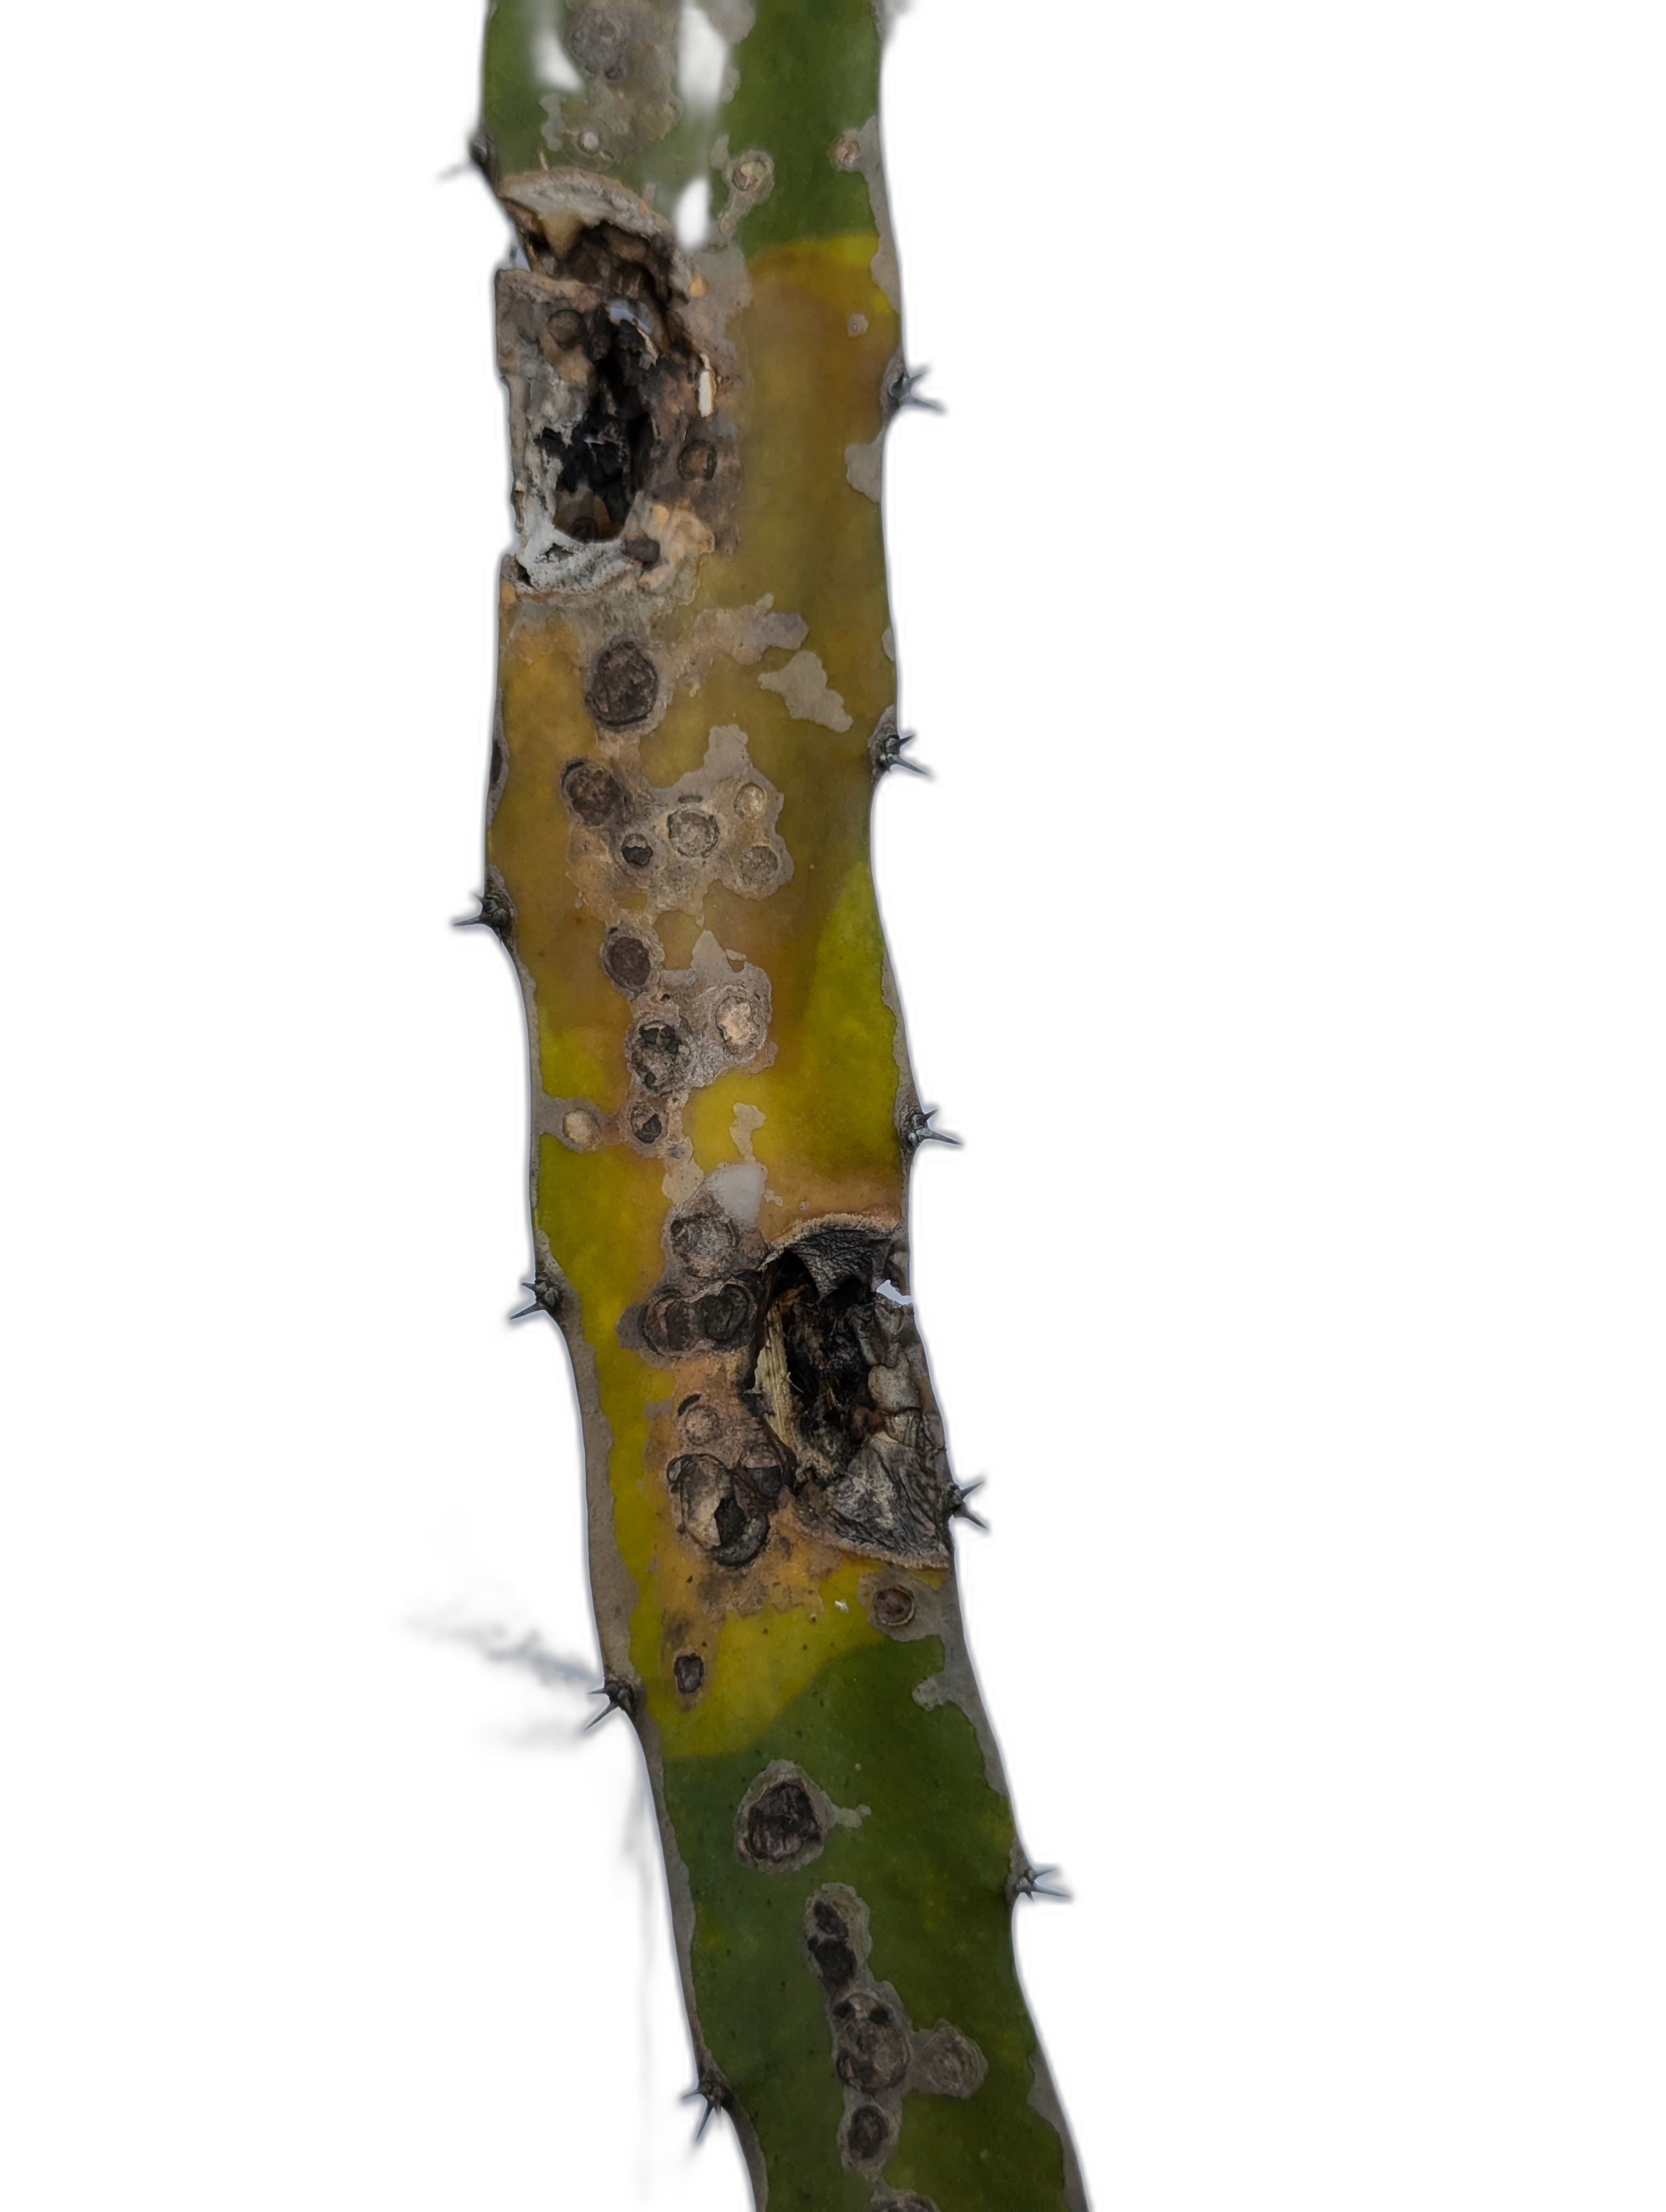
Label: Bad leaf